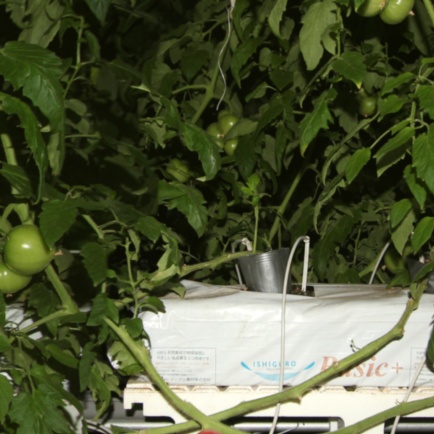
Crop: tomato